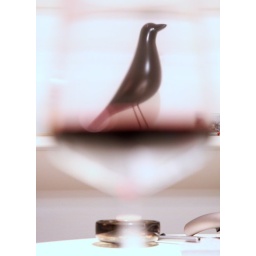
big black bird take a bath in a glass redwine